Marvin Bass

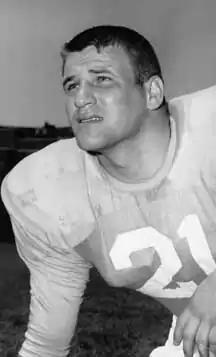
Bass as a player for William & Mary (c. 1942)

Marvin Crosby "Moose" Bass (August 28, 1919 – December 3, 2010) was an American football player, coach, and scout. He the head coach of the College of William & Mary's football team in 1951. He also coached the South Carolina Gamecocks football team for five seasons, from 1961 to 1965.